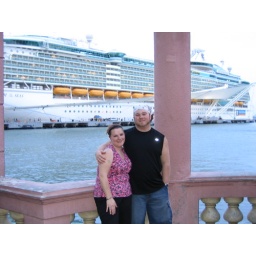
Bri and me outside of the water taxi, back near the cruise ship safe and sound thankfully!